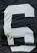
Number: 6